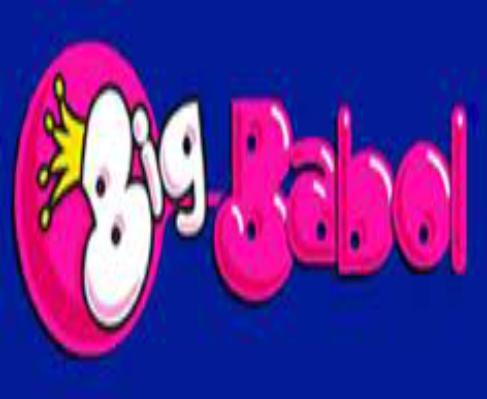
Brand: BigBabol
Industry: Food